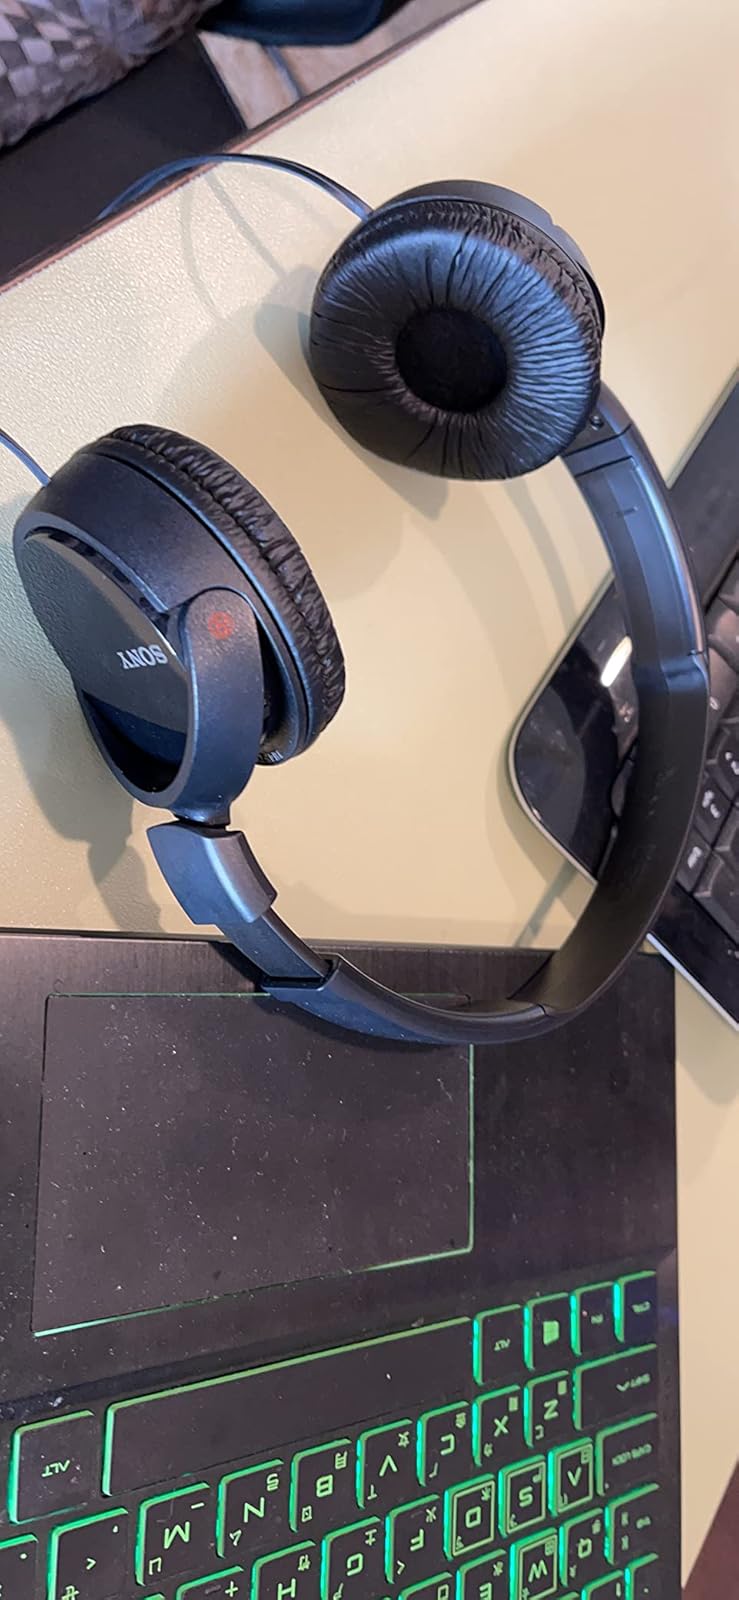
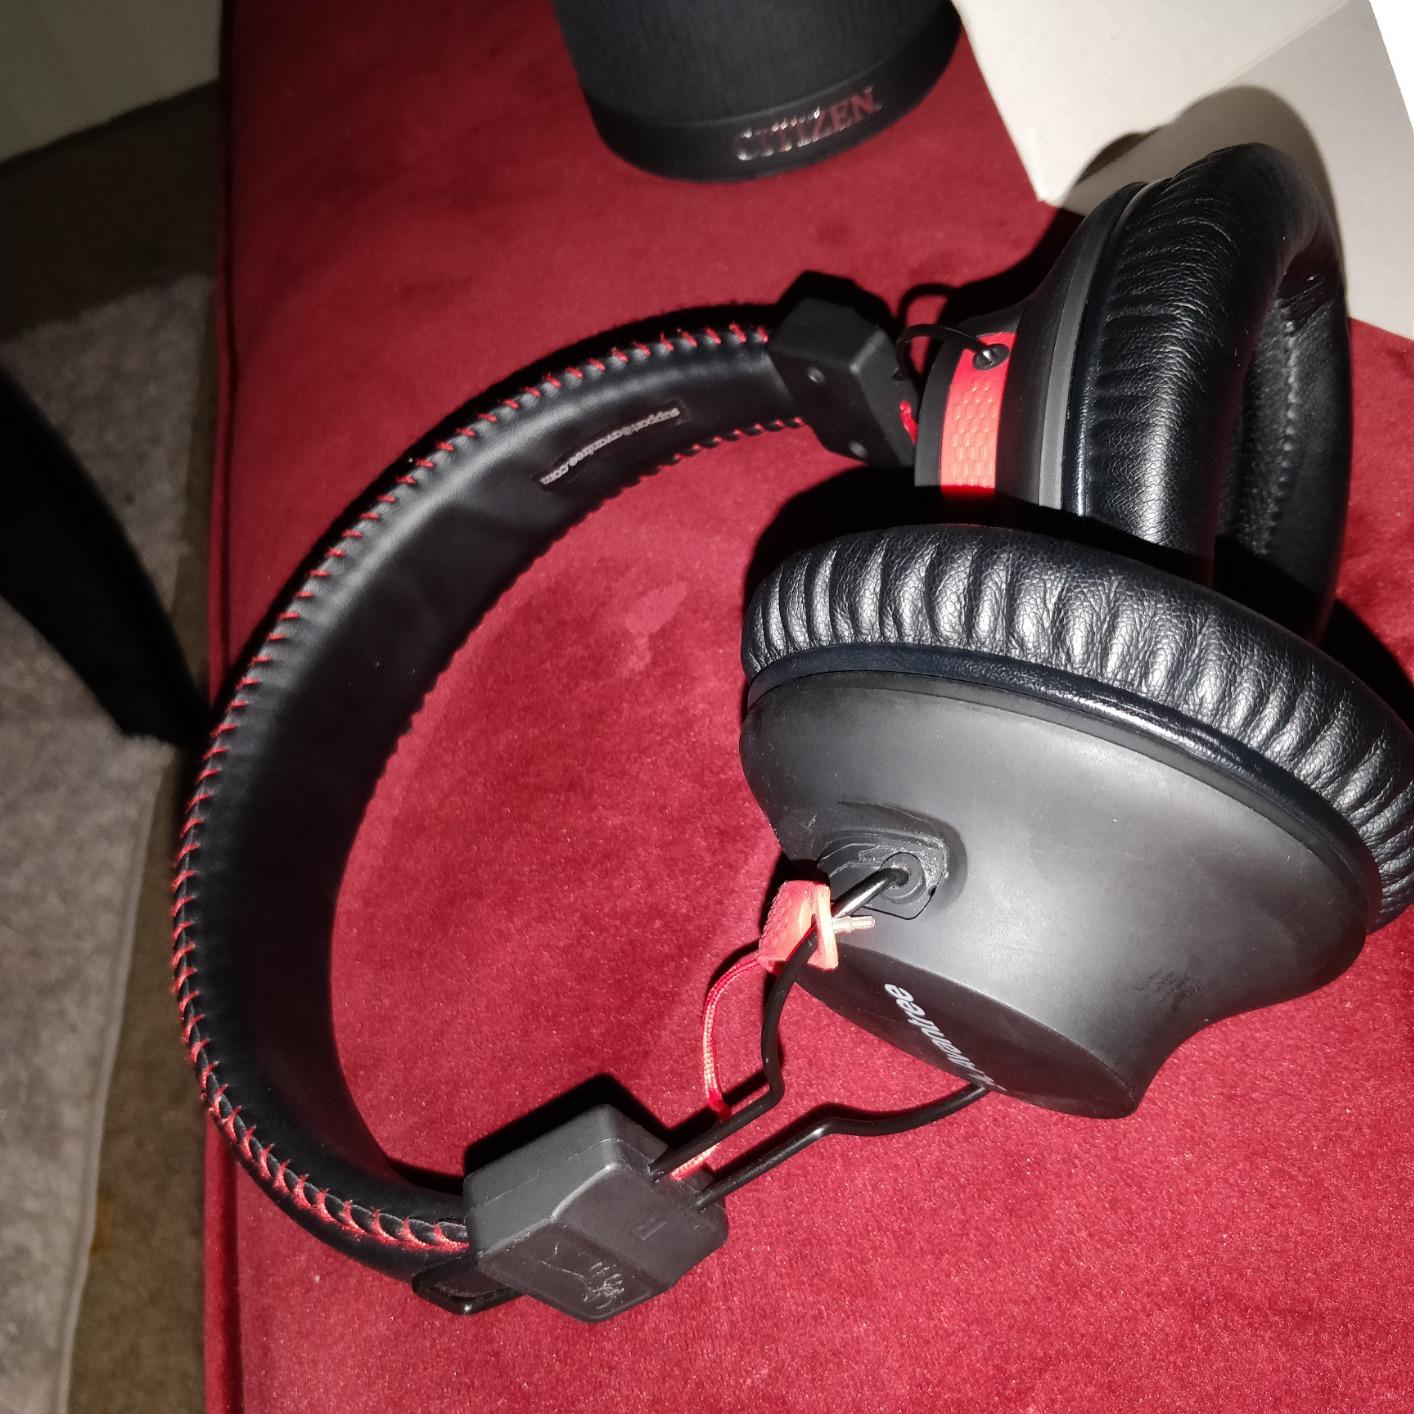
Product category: headphones
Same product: no